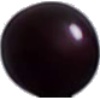
Label: cherry_wax_black